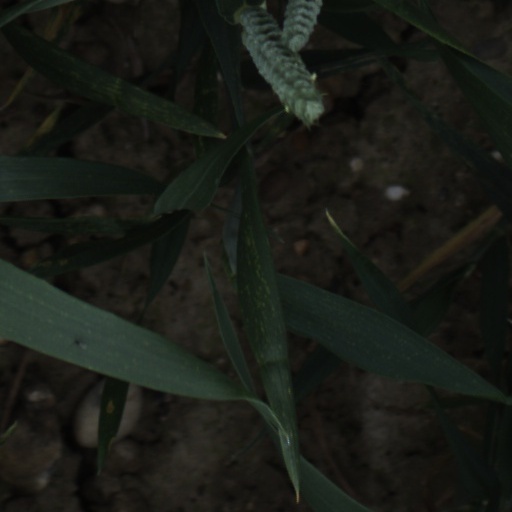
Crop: wheat